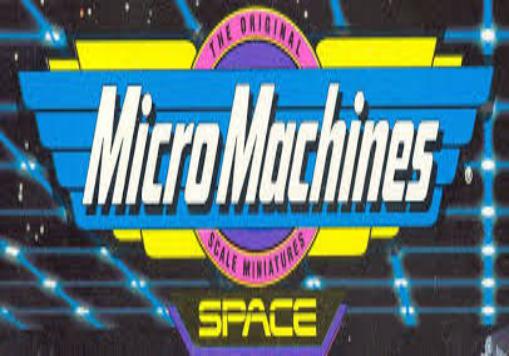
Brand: micro machines
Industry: Leisure